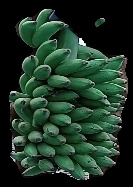
Variety: elakki-bale
Grade: grade1